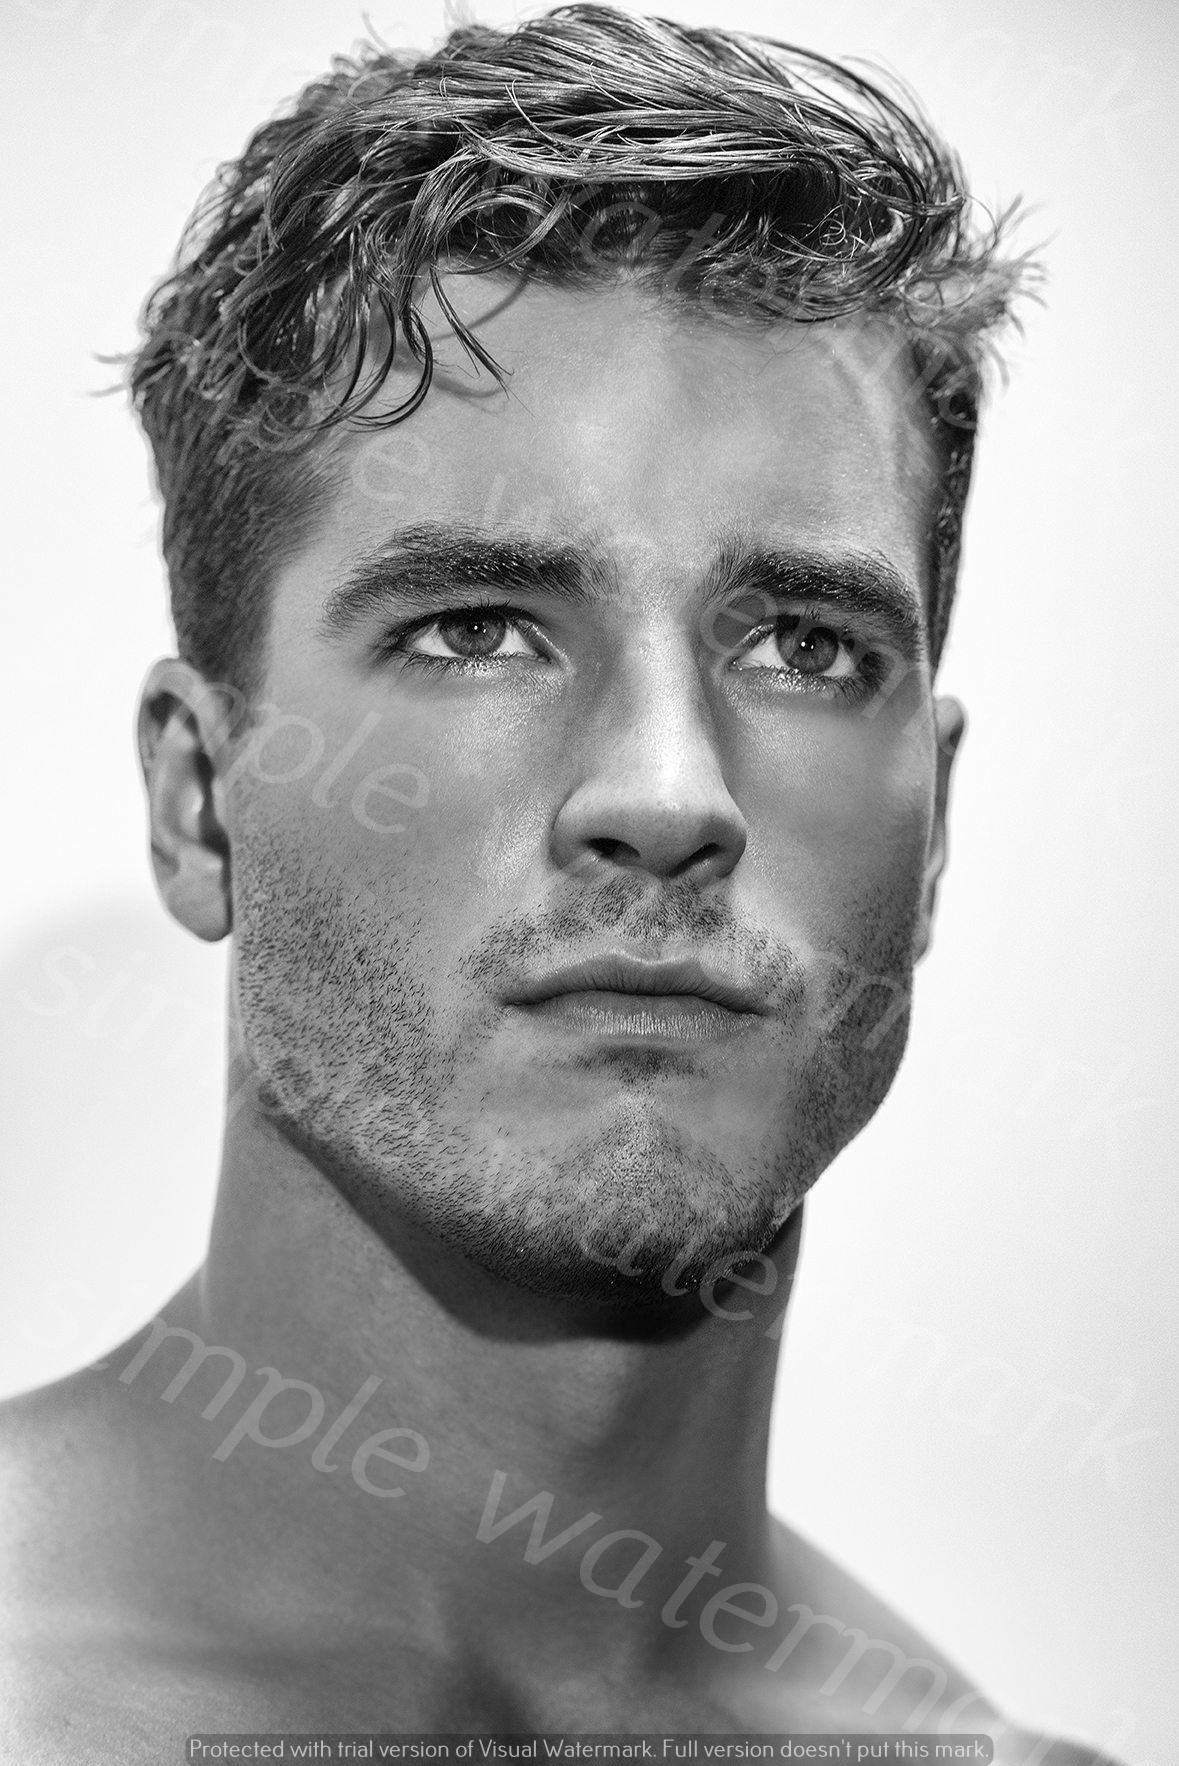
Label: Watermark